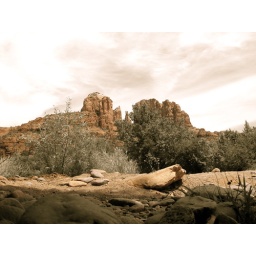
Color-accent with sepia tint. I was out by Crescent Moon Ranch sitting under a tree and took this.